USS Lancaster Eagle

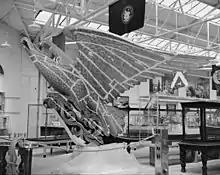
The "USS Lancaster Eagle" in the process of being gold leafed at The Mariners' Museum in 1964

At some point in the early twentieth century, the eagle had been painted brown and white to mimic the natural colors of a bald eagle, and this was how the piece looked when it arrived at The Mariners' Museum in 1934. In 1960, museum workers scraped off all of the brown and white paint, getting down to the bare wood. A base coat was then applied, after which the eagle was gold leafed to return it to its original look.